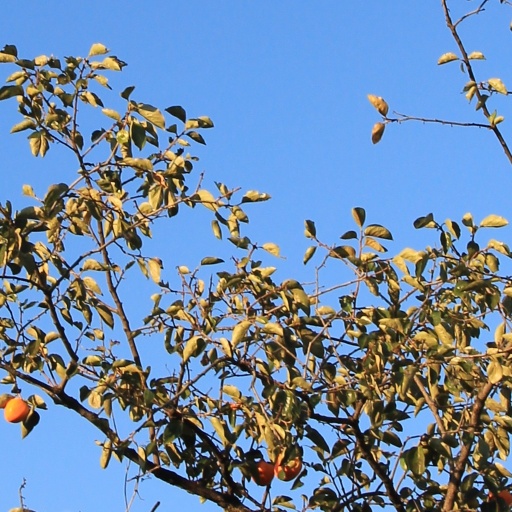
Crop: grape